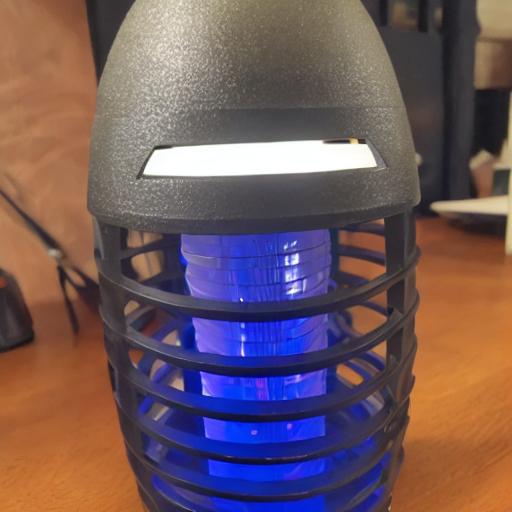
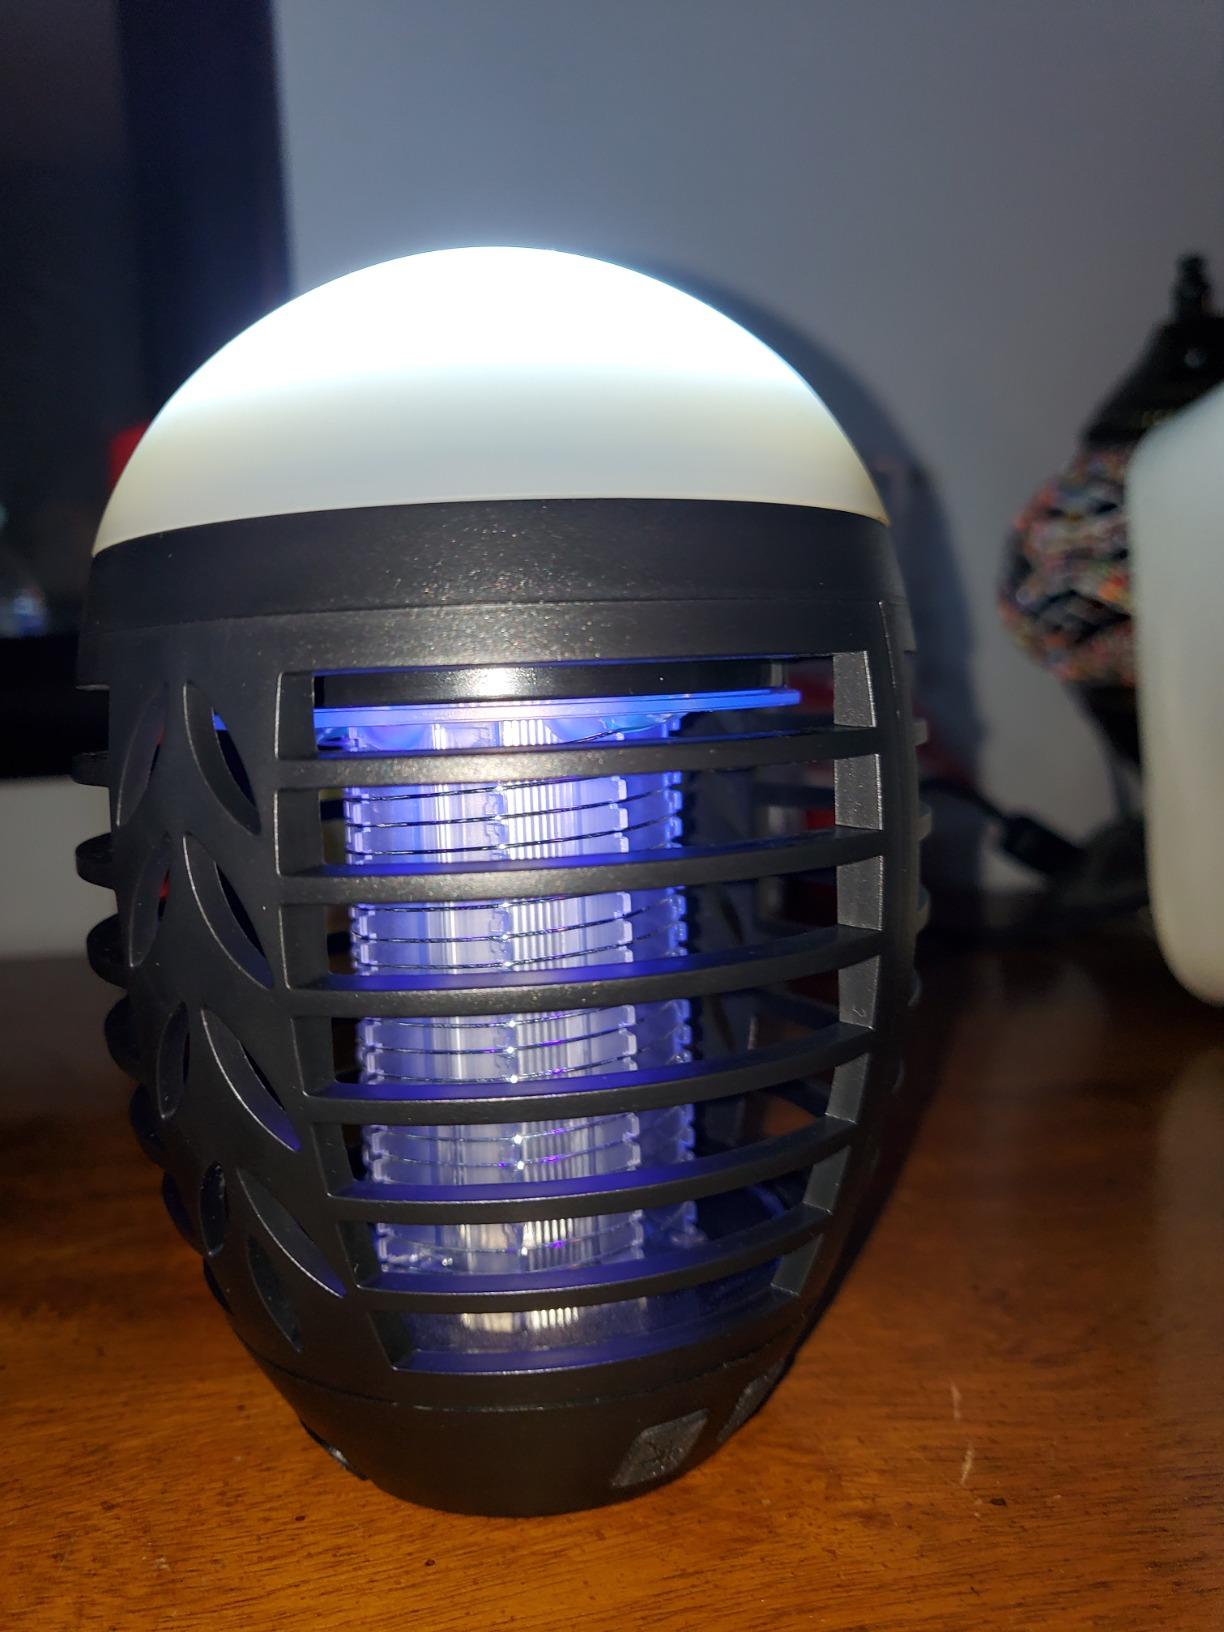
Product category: lantern
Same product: no